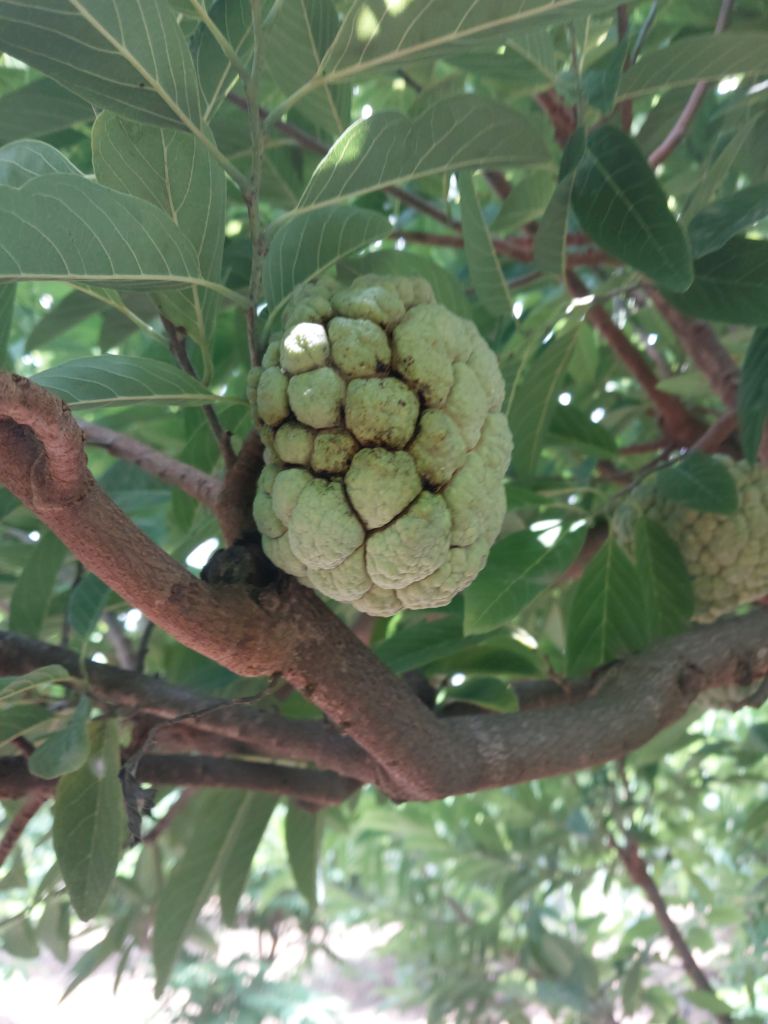
Disease label: Athracnose